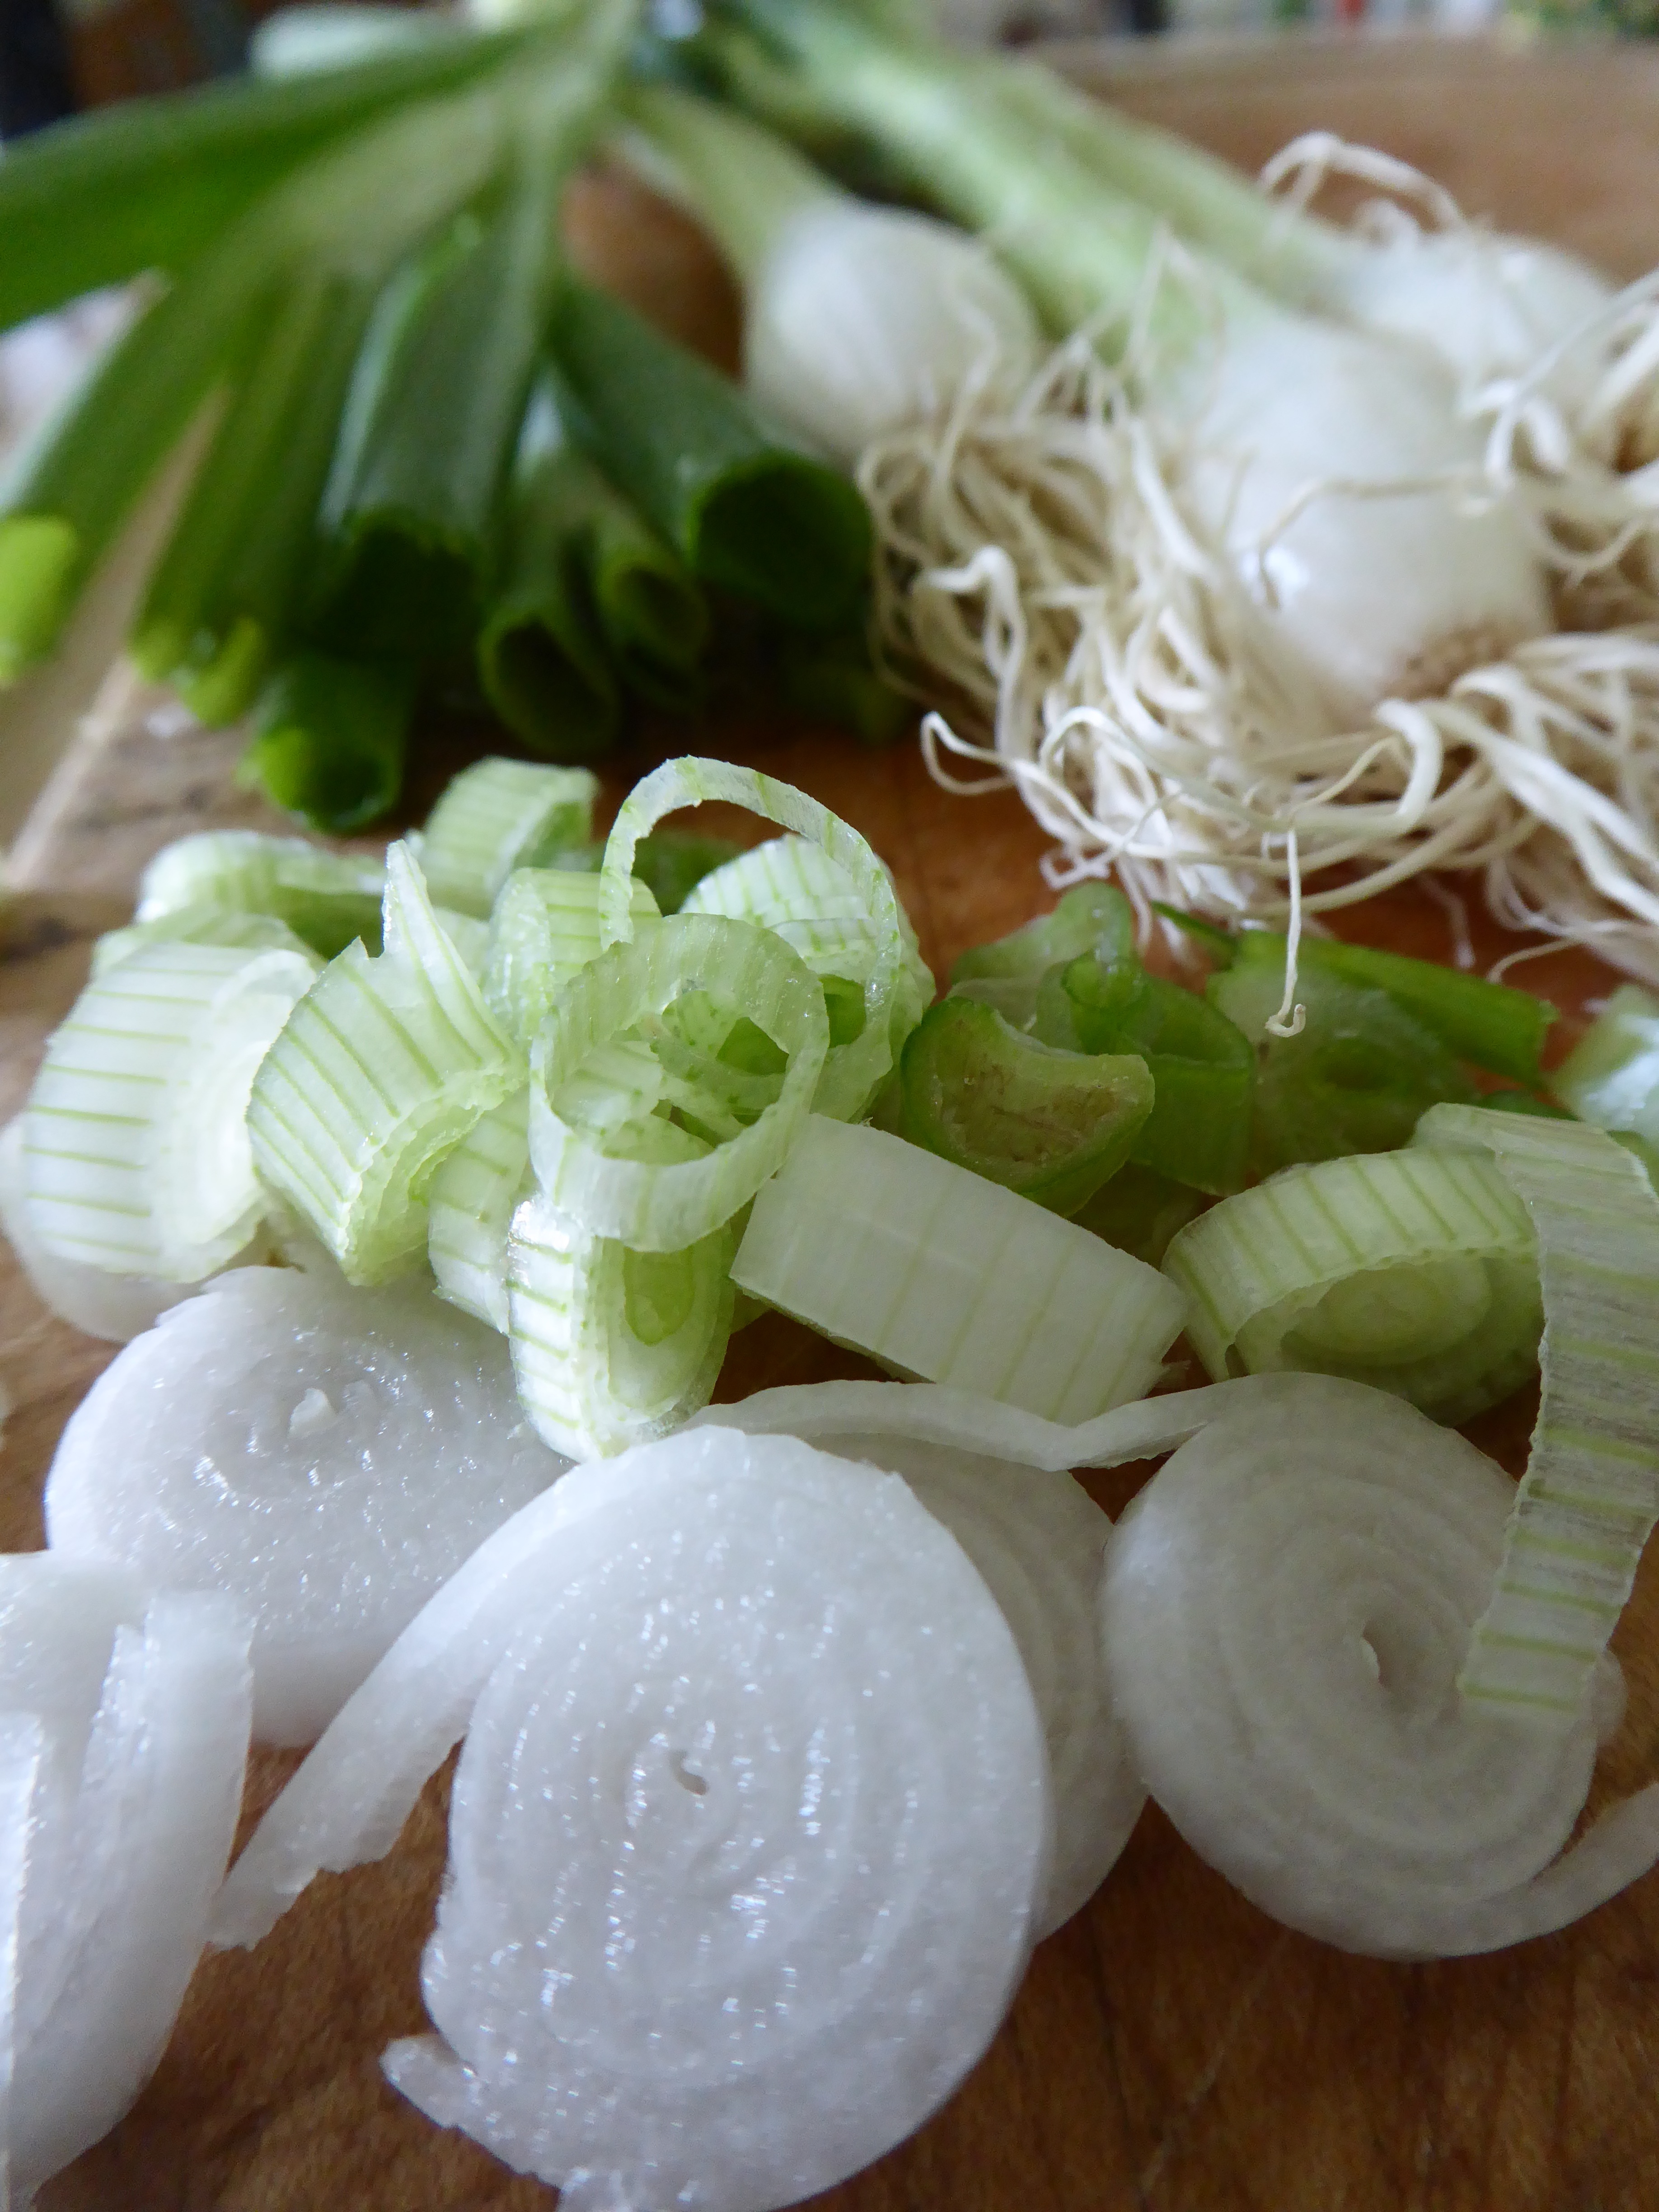
plant, white, flower, dish, food, green, produce, vegetable, cuisine, cook, asian food, vegetables, flowering plant, tuber, spring onion, root network, spring onions, onion rings, chinese food, leek greenhouse, land plant